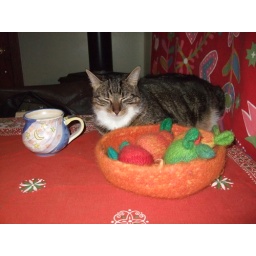
still life with felted fruit in felted bowl